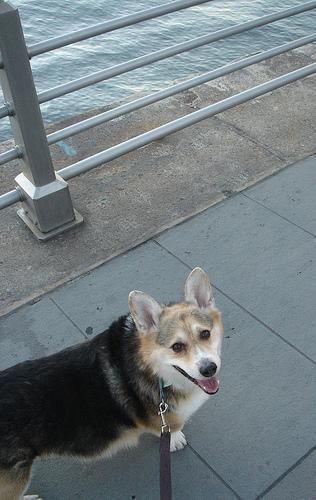
Pembroke